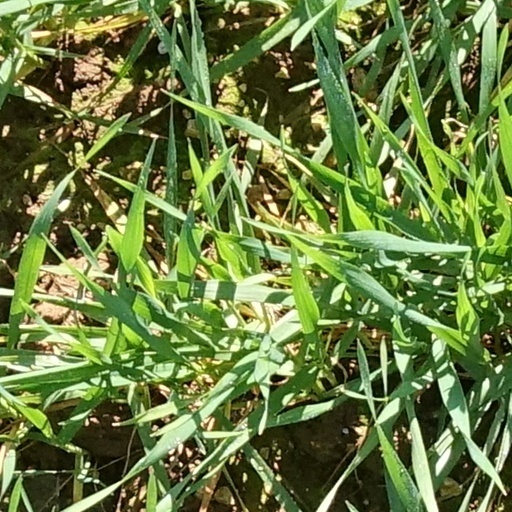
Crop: wheat